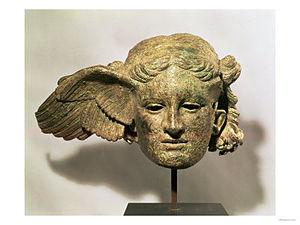
sculpture en bronze du IVème siècle
Dans la mythologie grecque, Hypnos est le dieu du sommeil, connu chez les Romains sous le nom de Somnus. Il est le fils de Nyx et le frère jumeau de Thanatos, la personnification de la Mort. Il est aussi le père de Morphée, dieu des rêves.